Doodstil

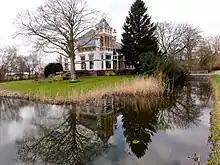
Mayor's house

The Mayor's house is a villa built in 1916 for Harm Smedema, the mayor of Kantens to which Doodstil belonged. The villa is a combination of Art Nouveau and Swiss chalet style, and has an attached carriage house. Even though it is popularly known as mayor's house, it only served as a residence. In 2001, it was declared a monument.